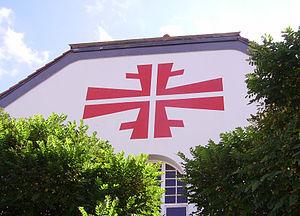
Friedrich Ludwig Jahn était un éducateur allemand, promoteur de la gymnastique et du nationalisme germanique via son organisation « Turnverein » au sein du Mouvement gymnique allemand.